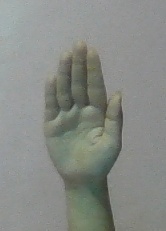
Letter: seen